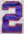
Number: 2